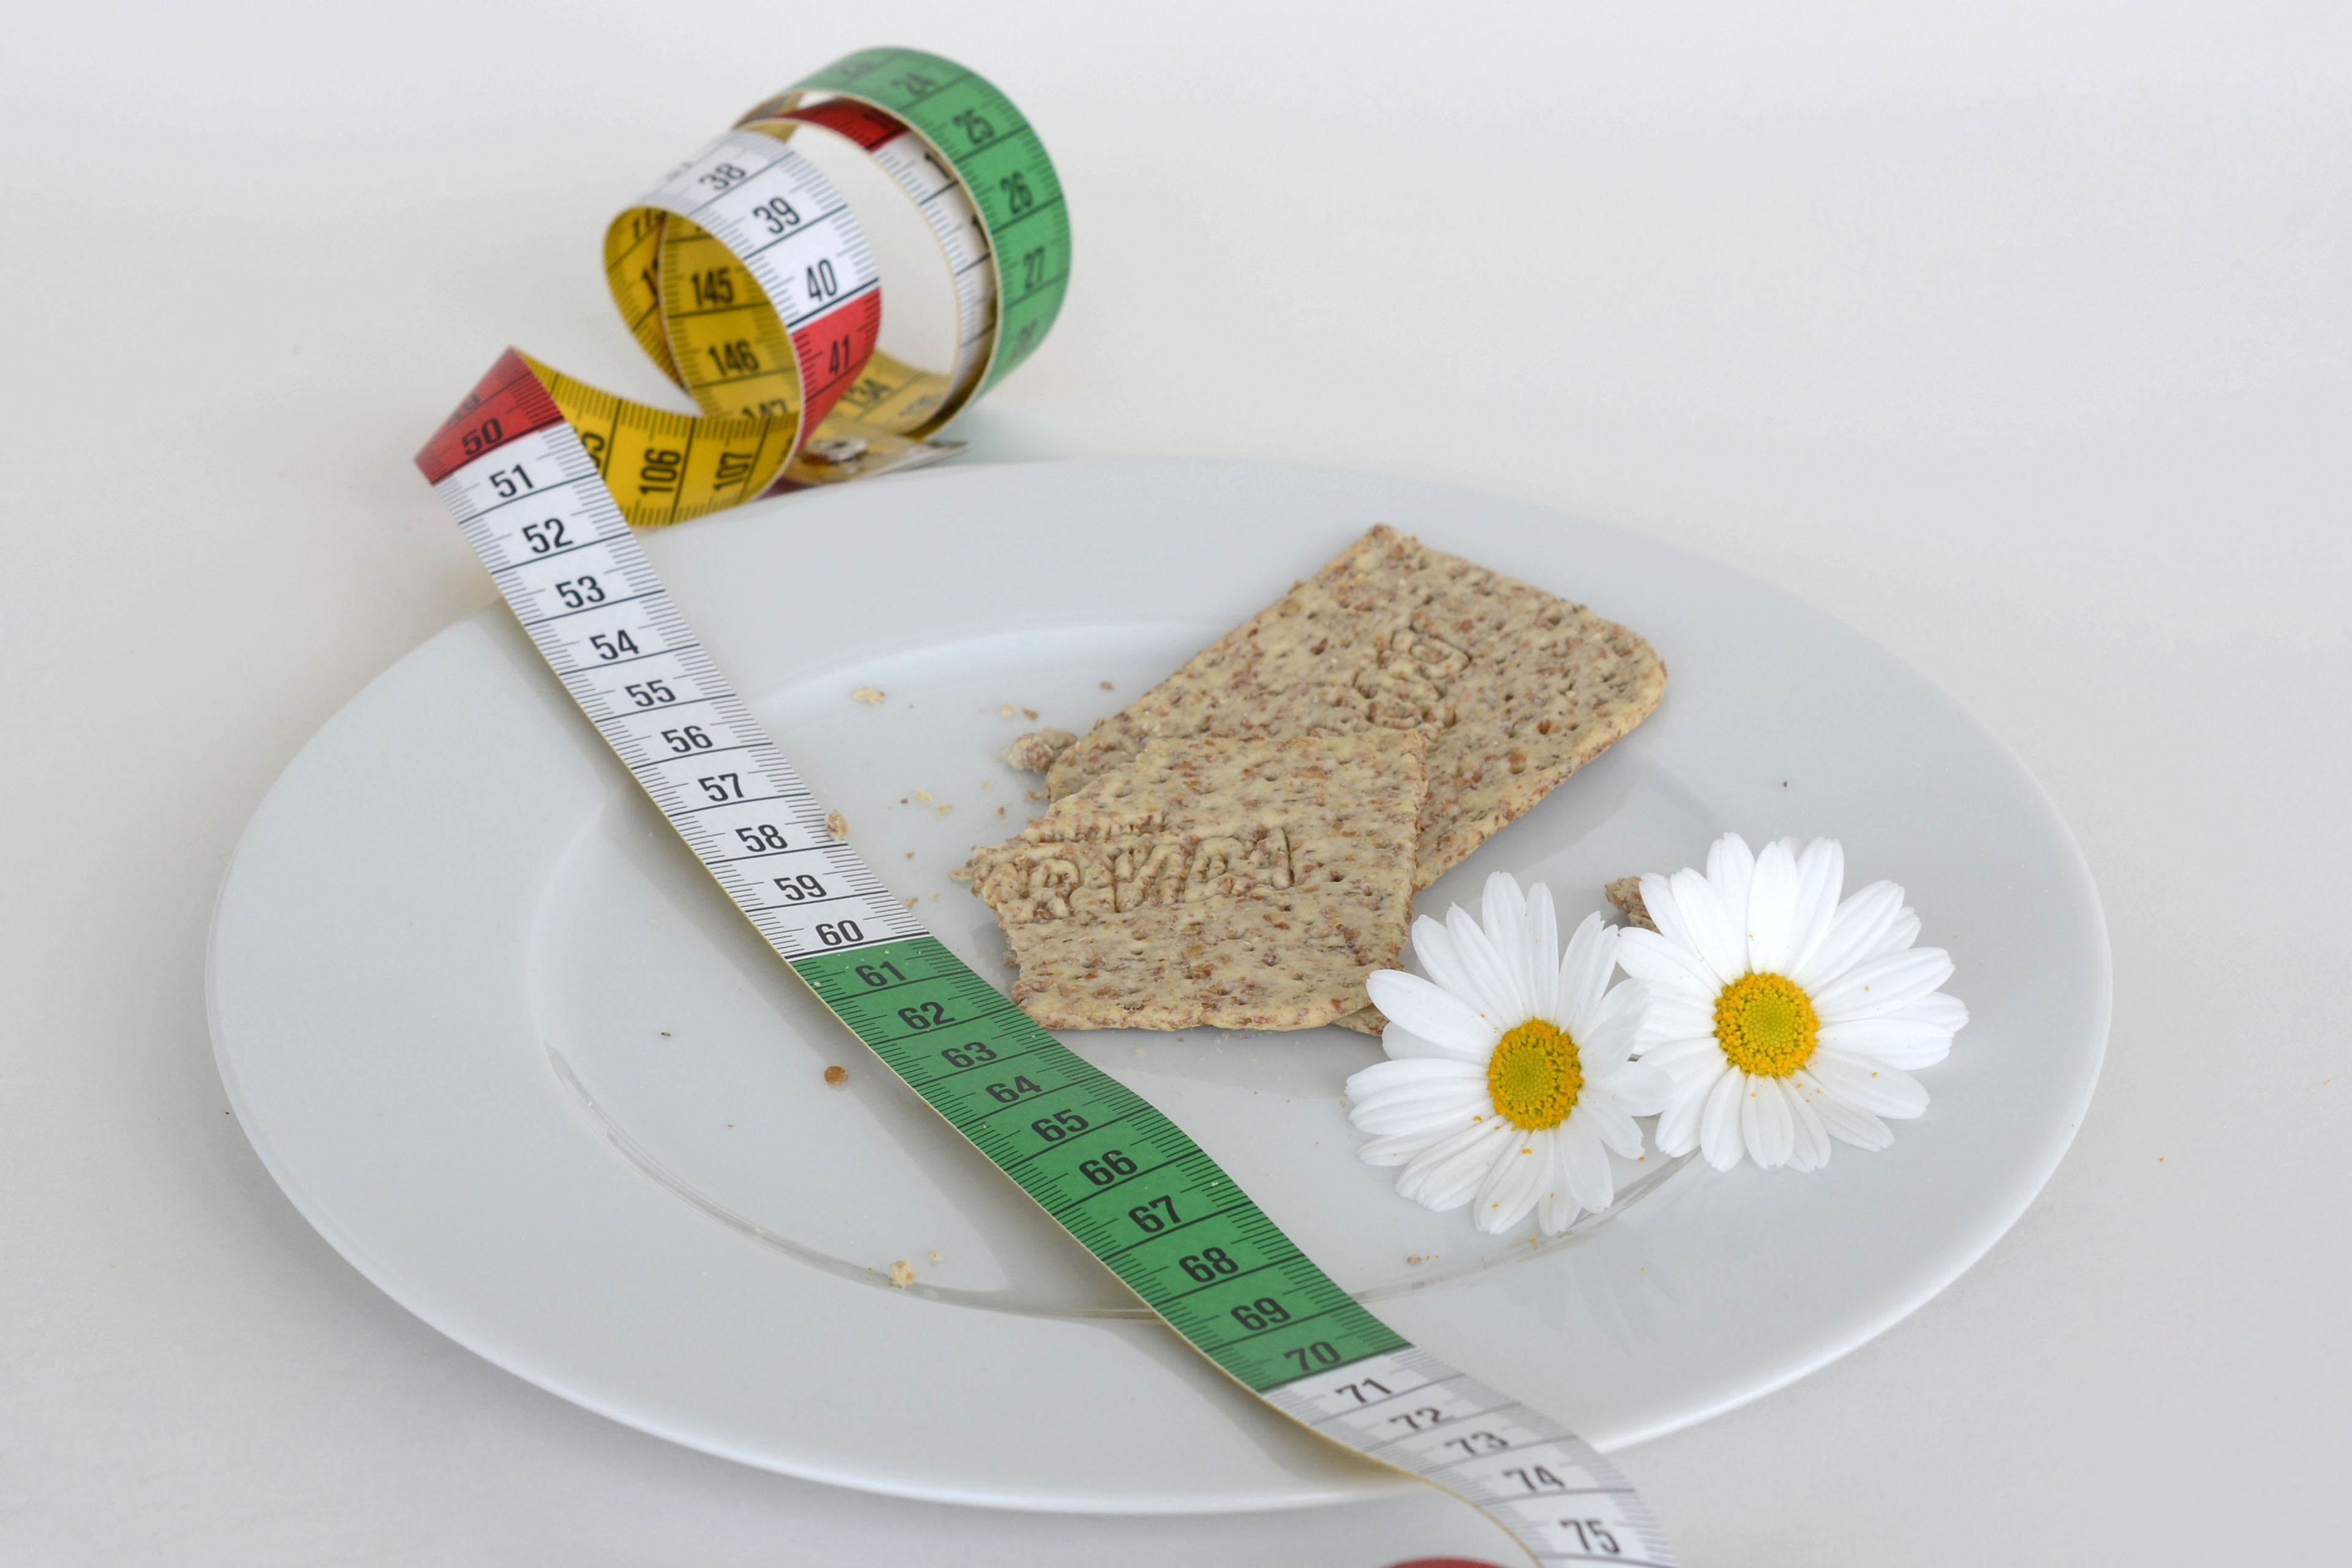
flower, bleak, meal, food, herb, produce, meter, measure, weight, breakfast, healthy, eat, coconut, nutrition, daisies, tape measure, diet, bless you, flavor, remove, nibble, flowering plant, low calorie, healthy diet, crispbread, roughage